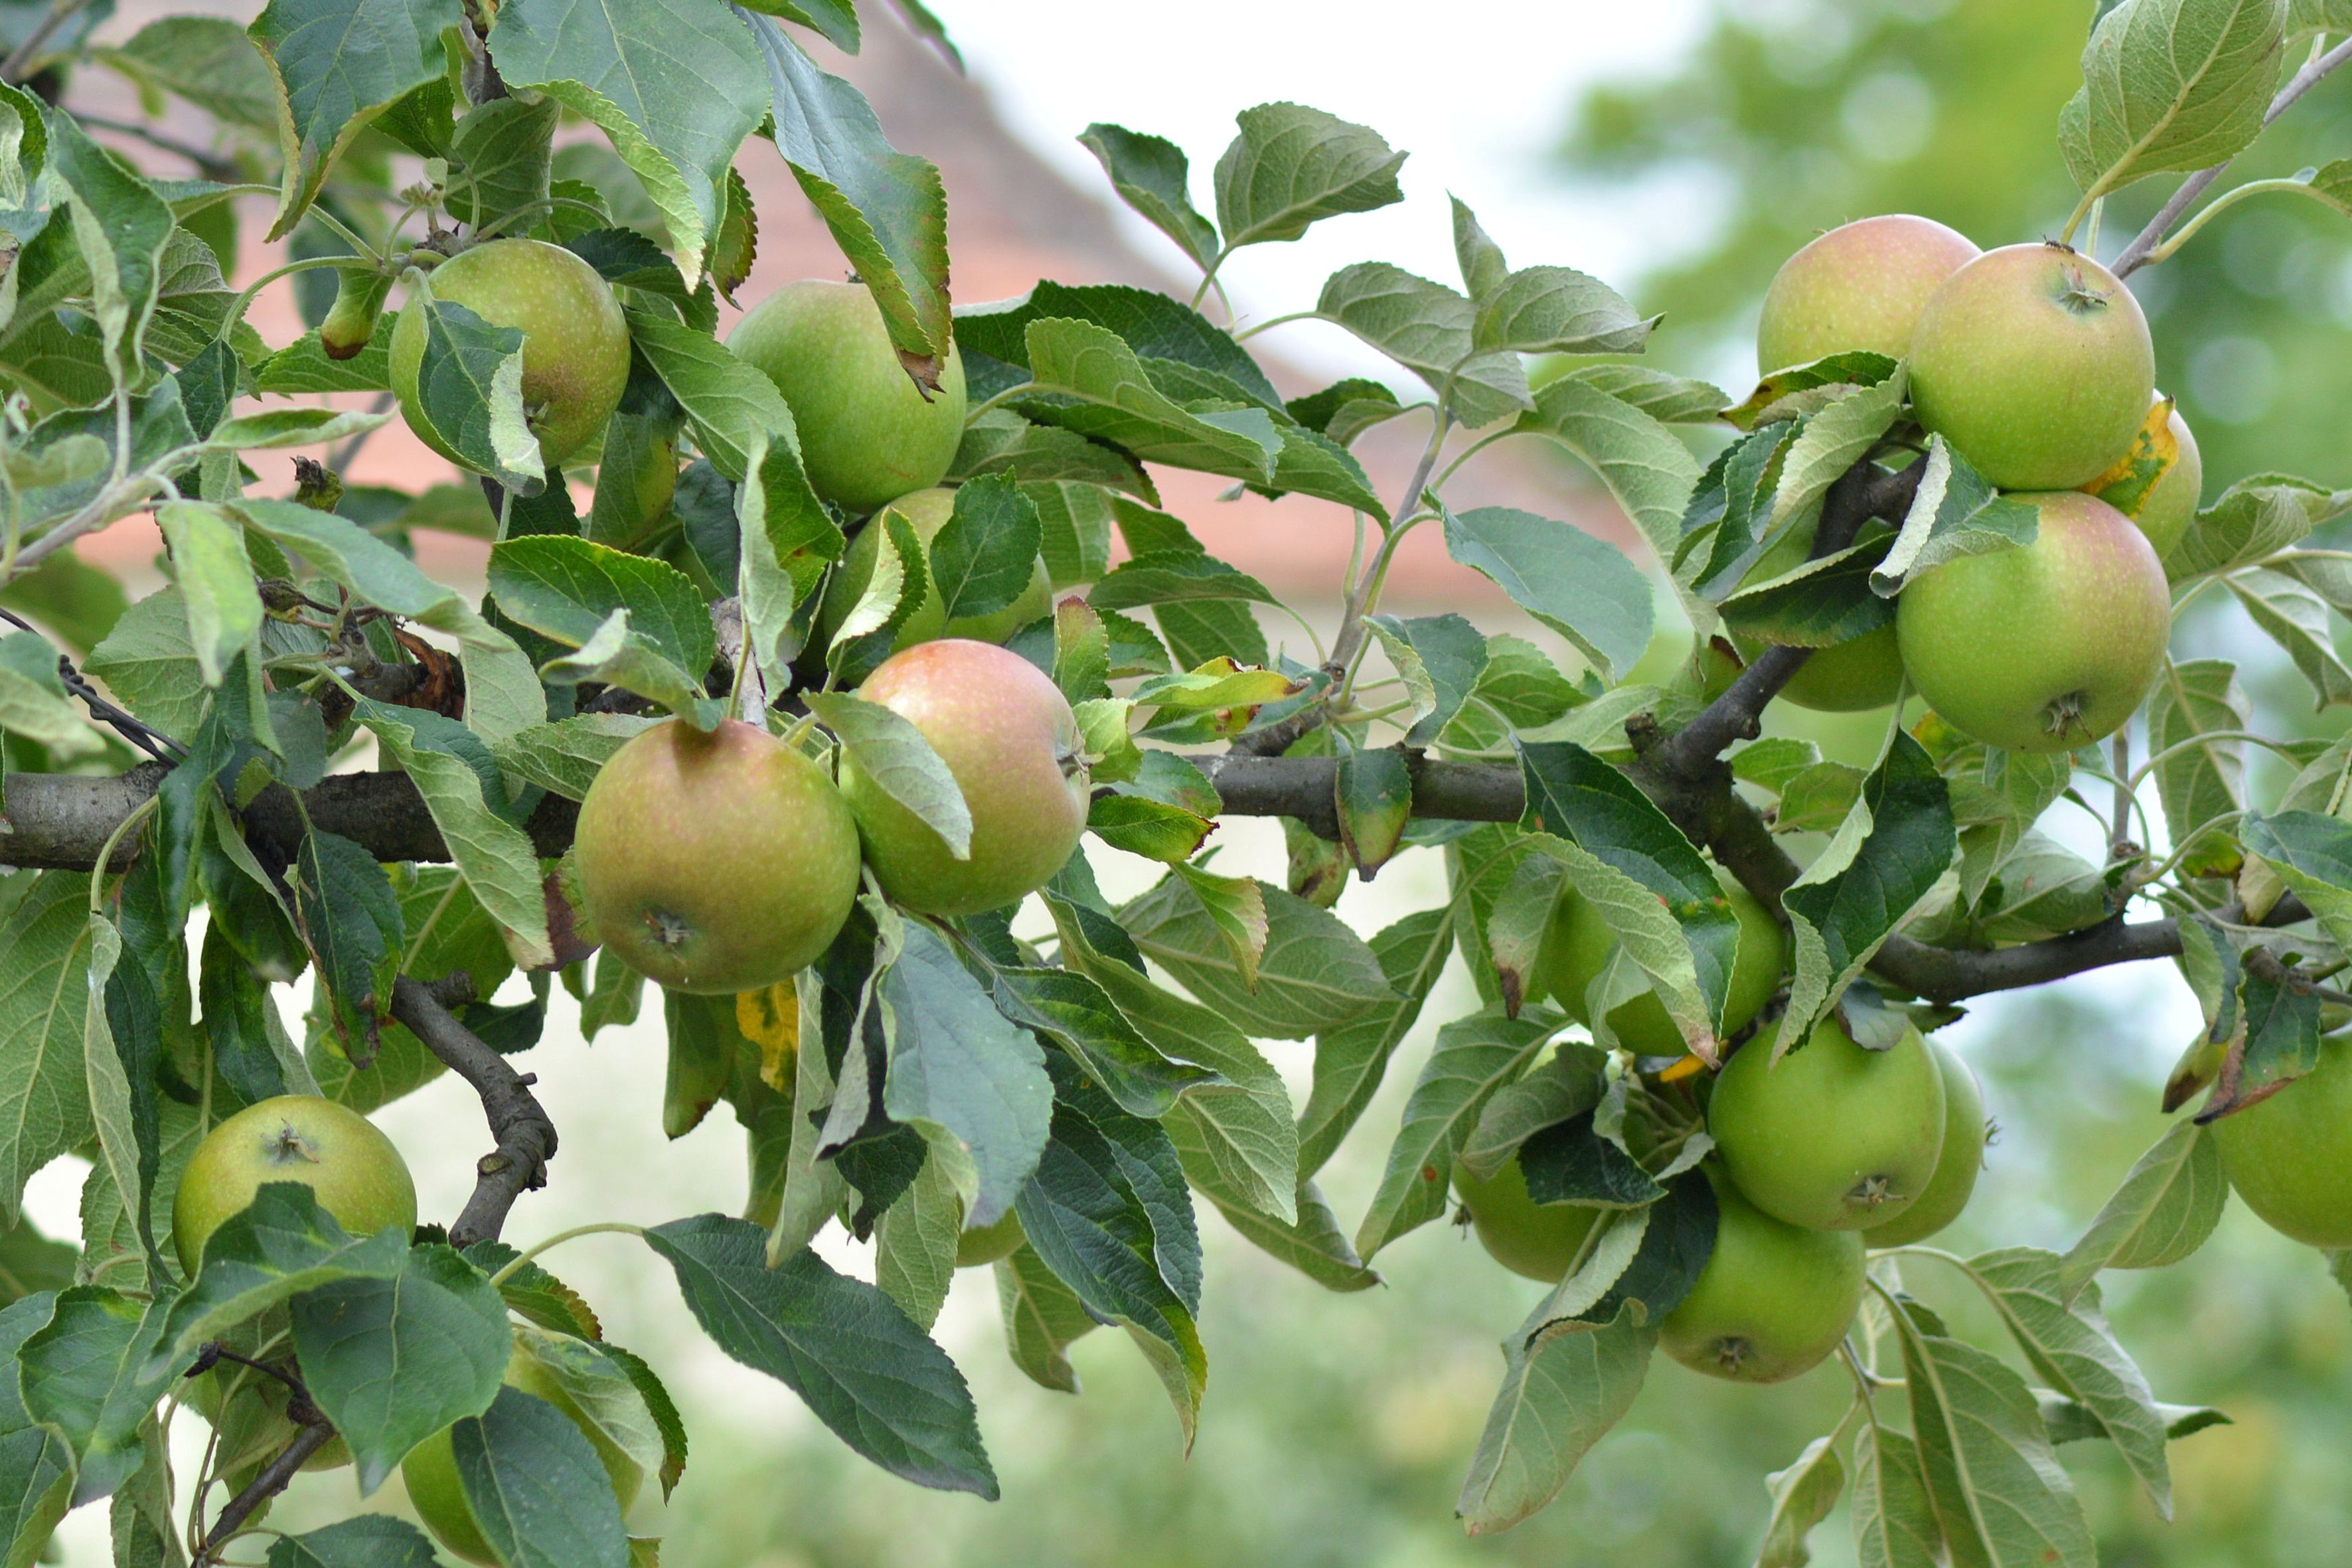
apple, tree, branch, plant, fruit, flower, food, produce, evergreen, vitamins, citrus, apple tree, flowering plant, rose family, acerola, malpighia, damson, bitter orange, land plant, hardy kiwi, calamondin